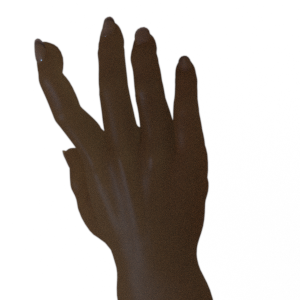
Label: paper